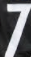
Number: 7